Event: Nepal Earthquake
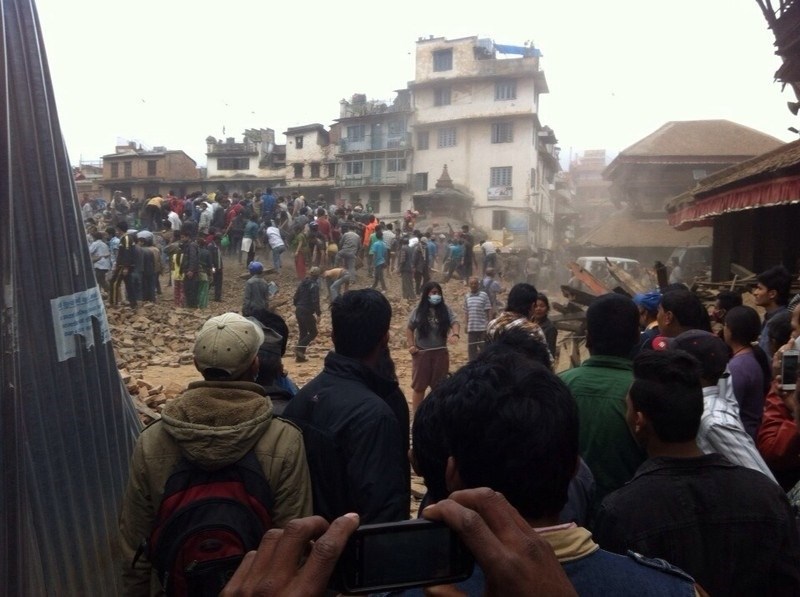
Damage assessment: damage